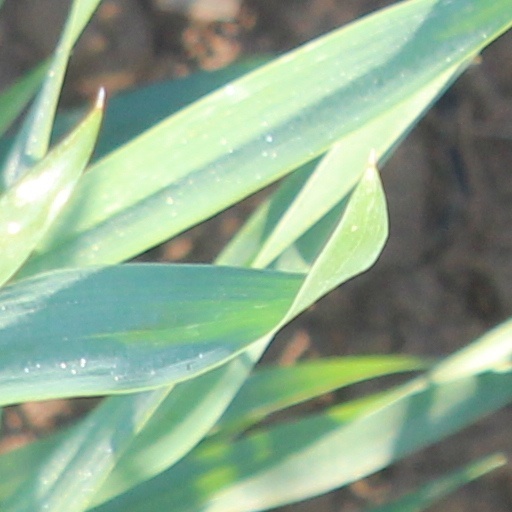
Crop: wheat